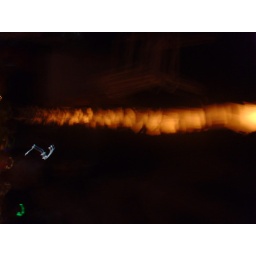
the candle in the bag light the track